Tinamou

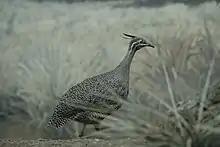
Elegant crested tinamou – one of the crested species

The plumage of the family is cryptic, as is usual with ground birds, with typical colors ranging through dark brown, rufous, buff, yellow and grey. Plumage does not usually differ between sexes, but in a few species females are brighter. The forest dwellers tend to be darker and more uniform, whereas the steppe species are paler with more barring, speckling, or streaking. Tinamous have well-developed powder down feathers; these grow continuously and disintegrate at the tips into a powder that is spread through the rest of the feathers by preening. This gives the plumage a glossy appearance as well as waterproofing it. Their tails are short, sometimes hidden behind the coverts, and possibly indicative of an ability to sacrifice feathers to a predator in order to escape when grasped. Some tinamous have crests. Members of "Eudromia" have the most developed crests and, when excited, will direct them forward.